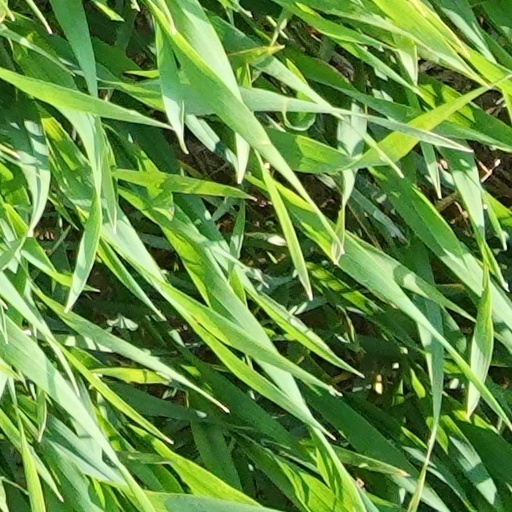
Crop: wheat